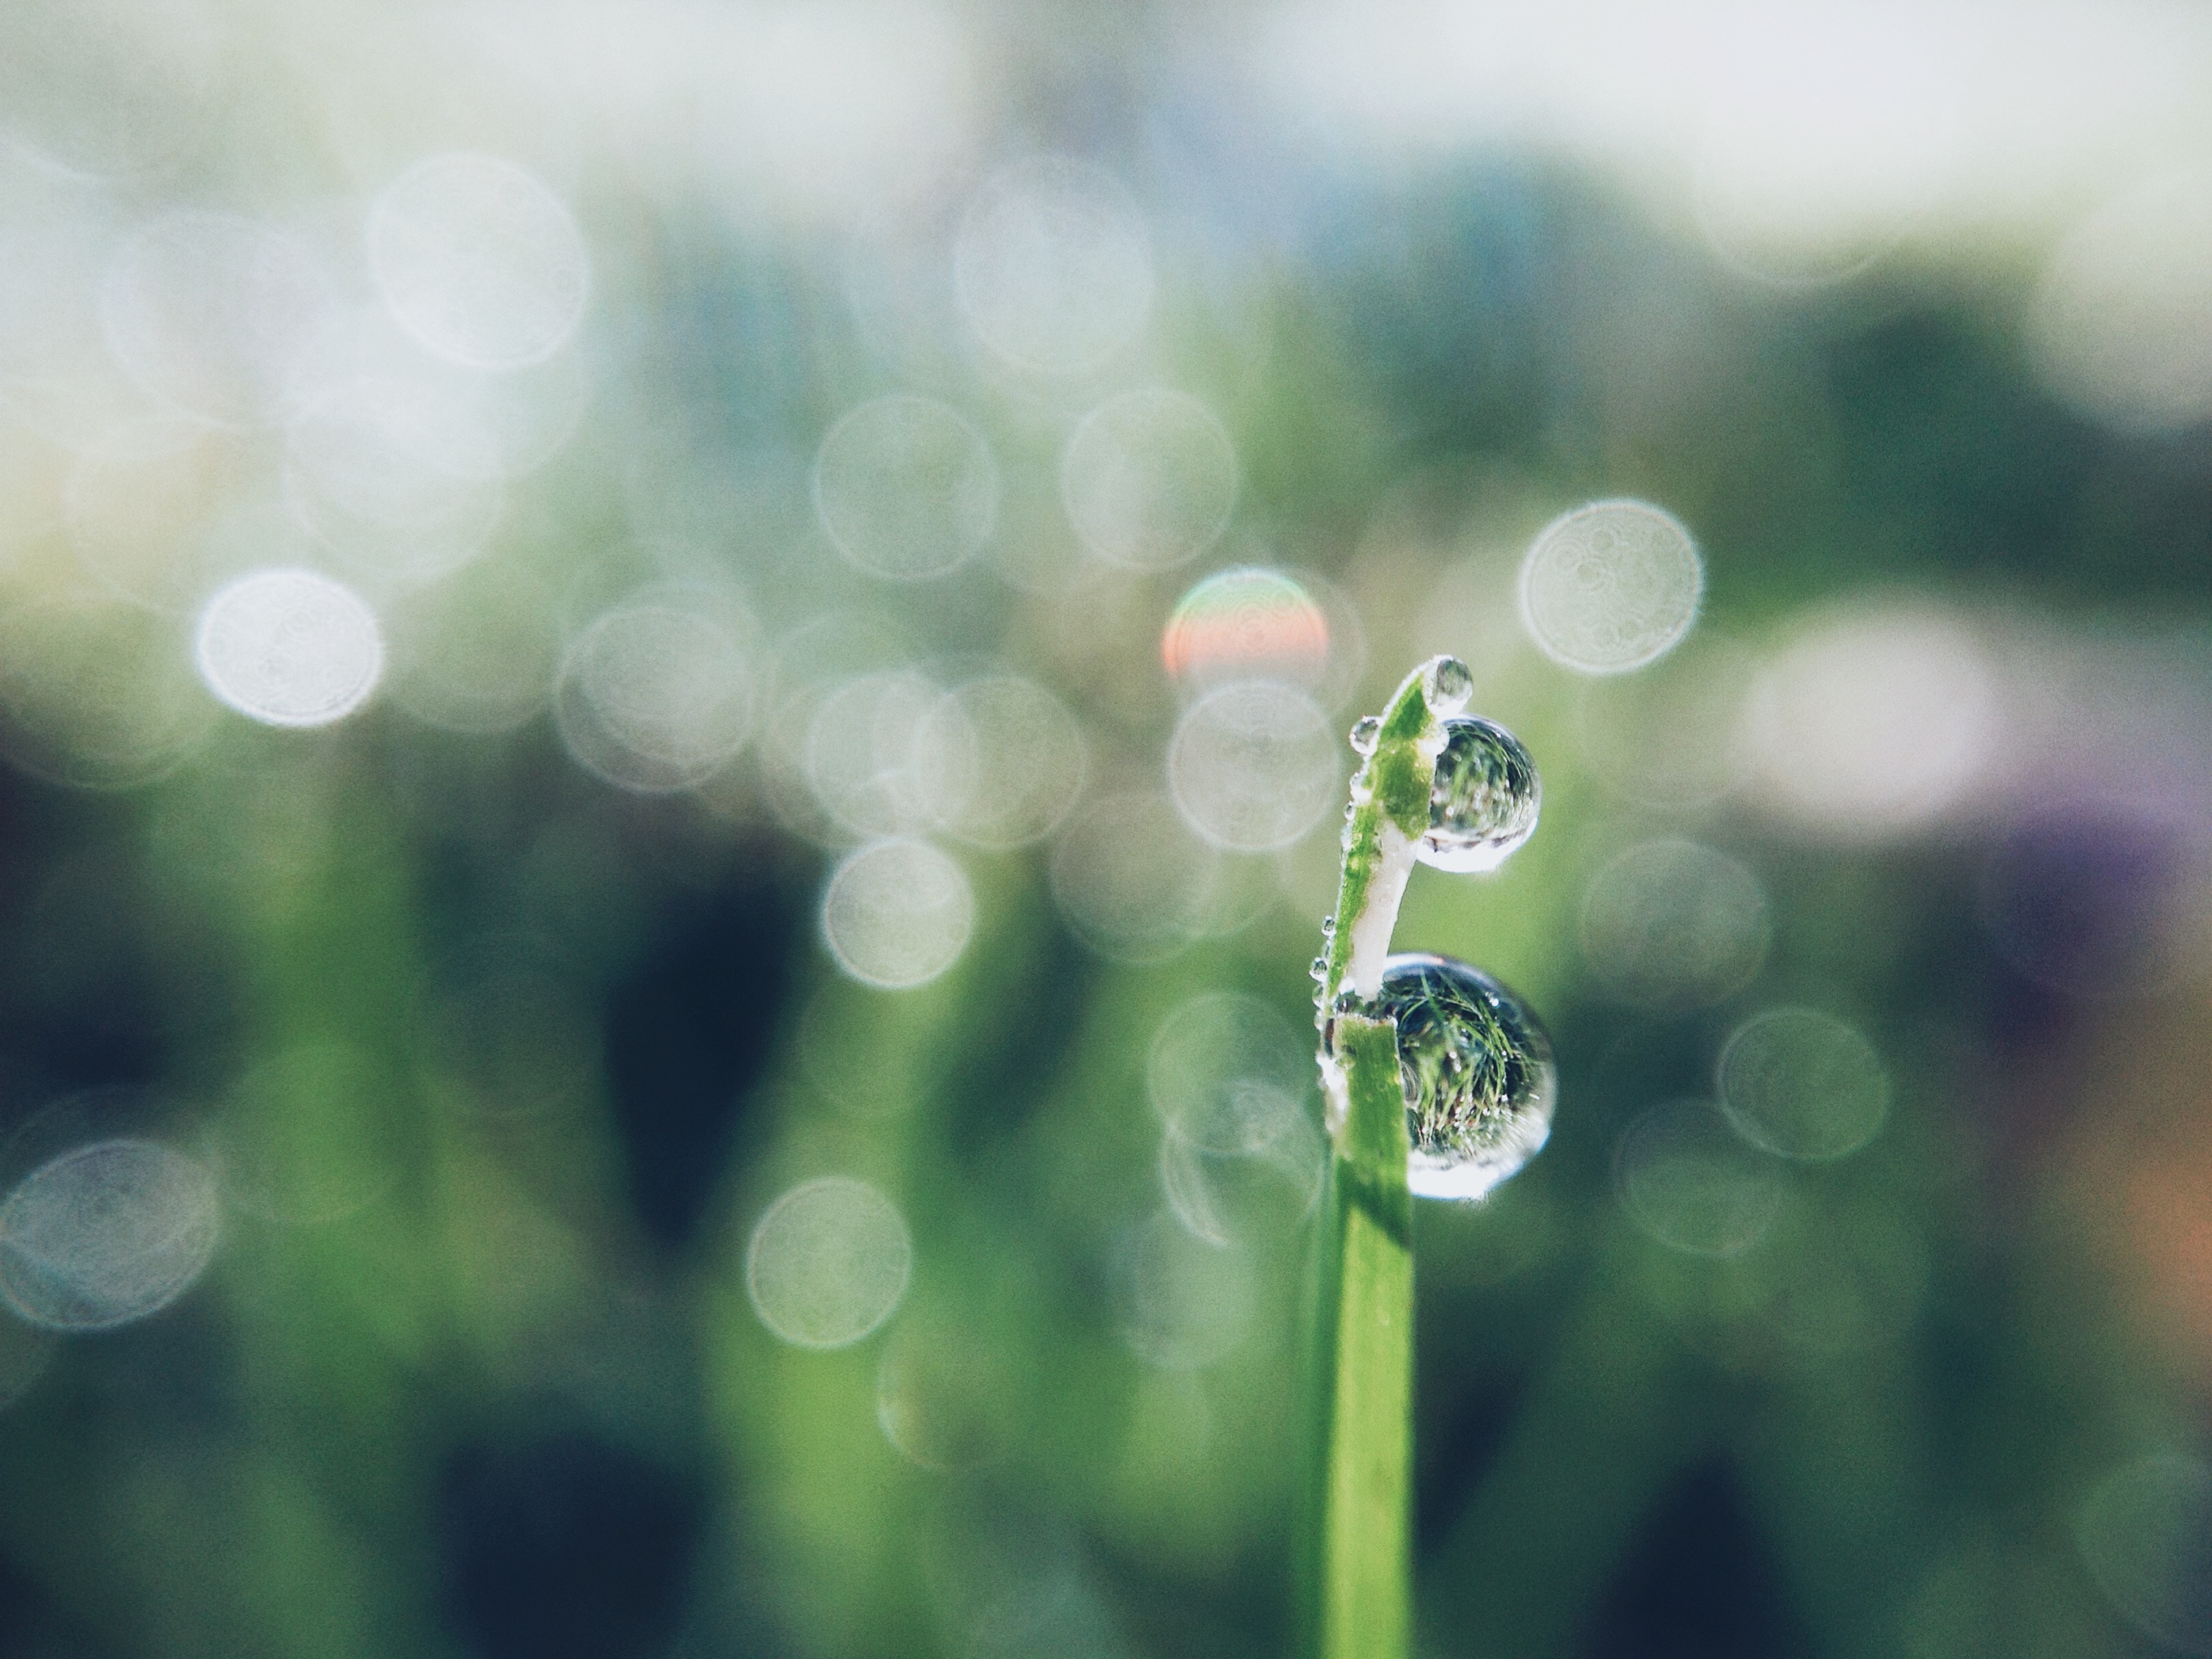
water, nature, grass, drop, dew, plant, photography, sunlight, leaf, flower, green, flora, close up, moisture, macro photography, computer wallpaper, liquid bubble